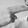
ASL letter: H